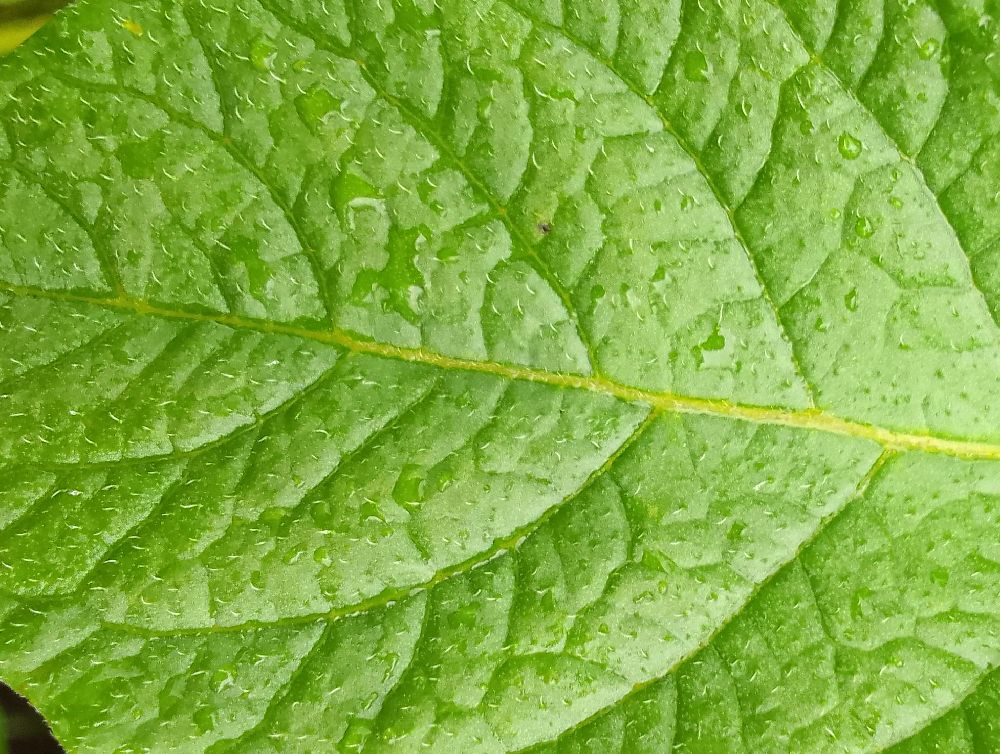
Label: Healthy